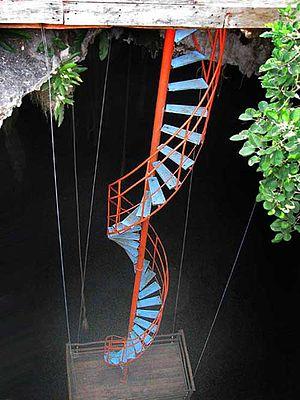
Les cénotes, en langues mayas « dz'onot » qui signifie en français : cavité remplie d'eau, sont des gouffres, avens ou dolines d'effondrement, en milieu karstique, totalement ou partiellement remplis d'eau. Il peut s'agir d'eau douce, ou parfois d'une couche superficielle d'eau douce et d'une couche inférieure d'eau de mer s'ils communiquent avec l'océan par des failles ou autres conduits. Lorsqu'ils sont entièrement immergés dans l'eau de mer, on les désigne comme « trous bleus ».